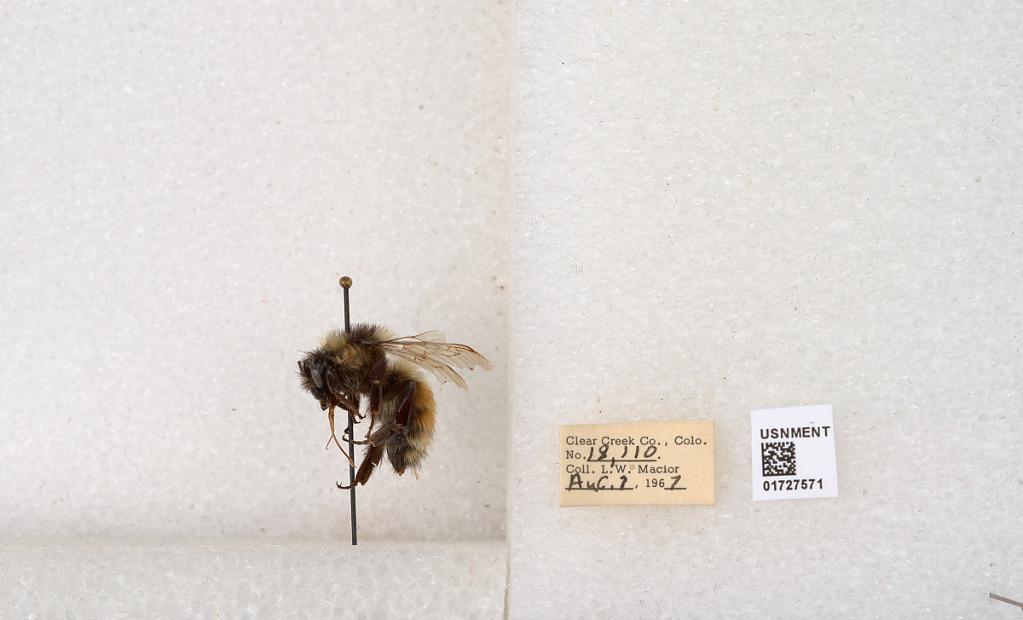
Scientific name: Bombus (Pyrobombus) sylvicola Kirby
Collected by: L. Macior
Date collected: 1967-8-7
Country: United States
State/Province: Colorado
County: Clear Creek
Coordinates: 39.6891, -105.644